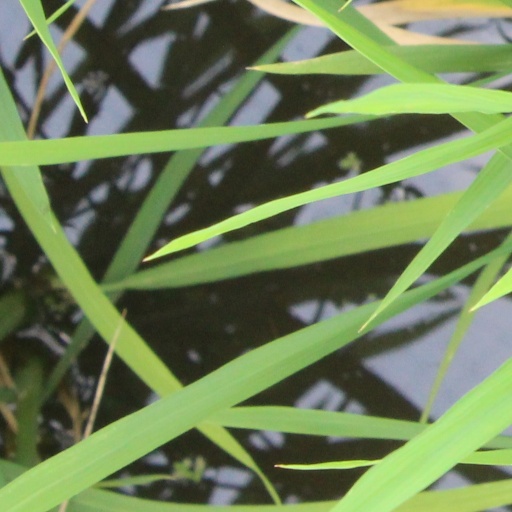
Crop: rice